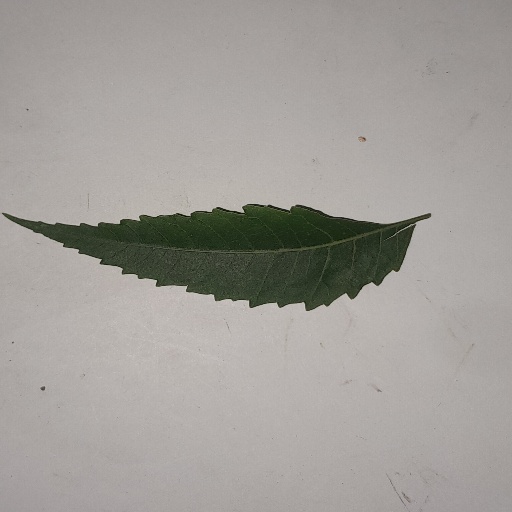
Species: Neem
Leaf condition: Healthy Leaf